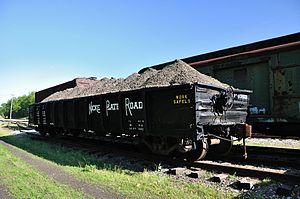
Le New York, Chicago and St Louis Railroad était une compagnie de chemin de fer qui opérait dans le centre des États-Unis. Couramment appelé le Nickel Plate Road, il desservait une large zone incluant les États de New York, de Pennsylvanie, de l'Ohio, de l'Indiana, et de l'Illinois. Ses premières connexions incluaient Buffalo, Chicago, Cleveland, Indianapolis, Saint-Louis et Toledo.